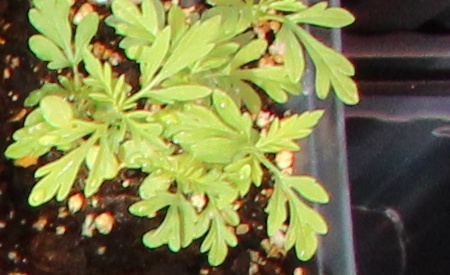
Label: Ragweed